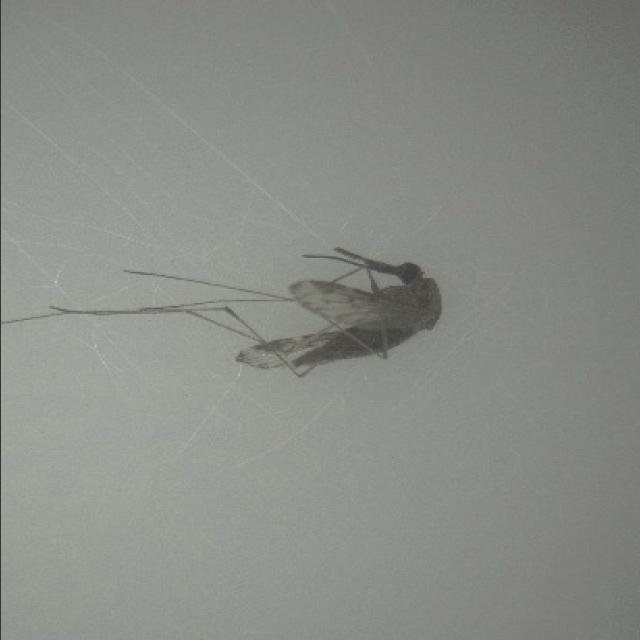
Species: anopheles_sinensis